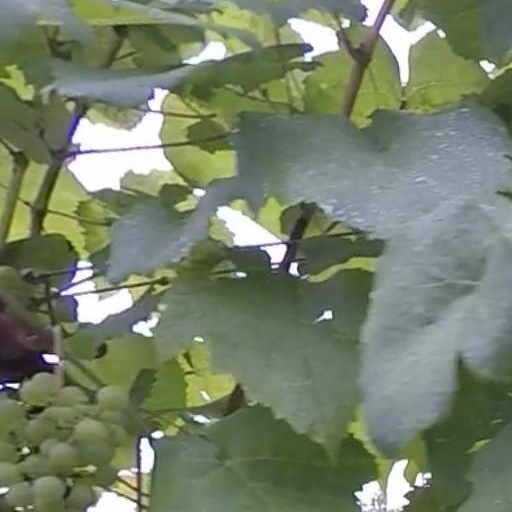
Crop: grape